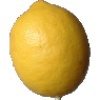
Label: lemon